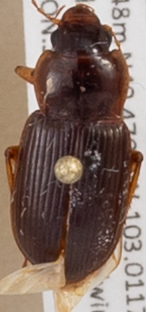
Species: Amara carinata
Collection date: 2014-06-24
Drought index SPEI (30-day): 0.71
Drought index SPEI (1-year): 0.54
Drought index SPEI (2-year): -1.01